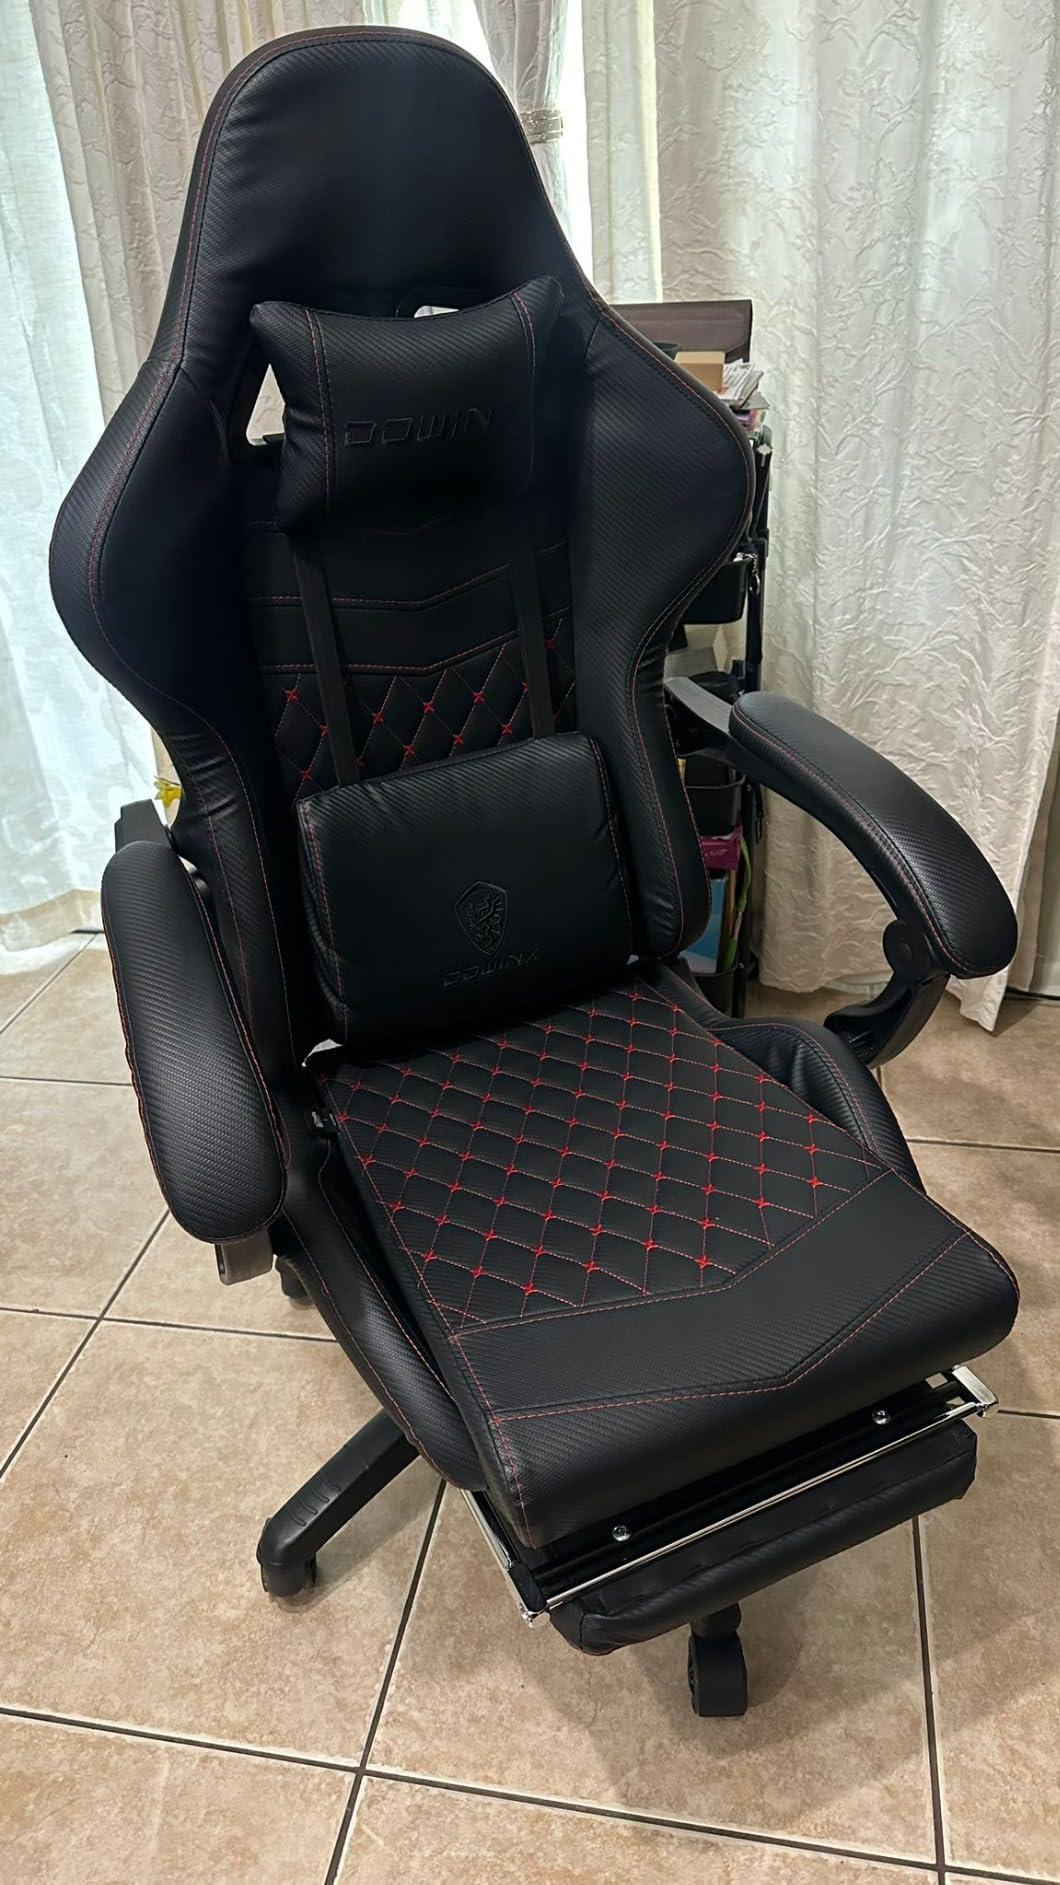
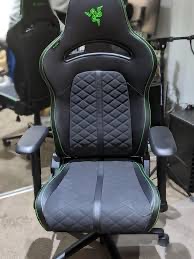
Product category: items_chair
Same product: no